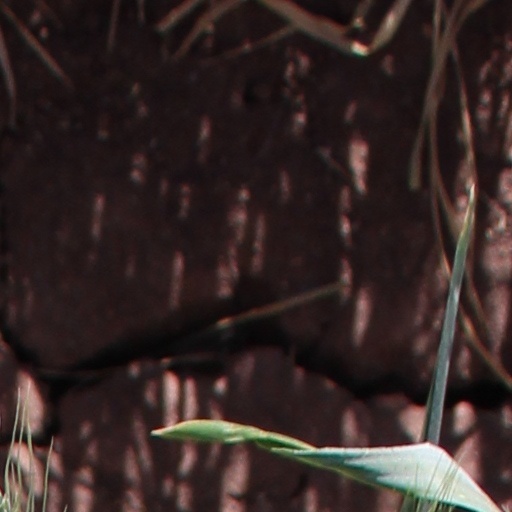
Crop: wheat